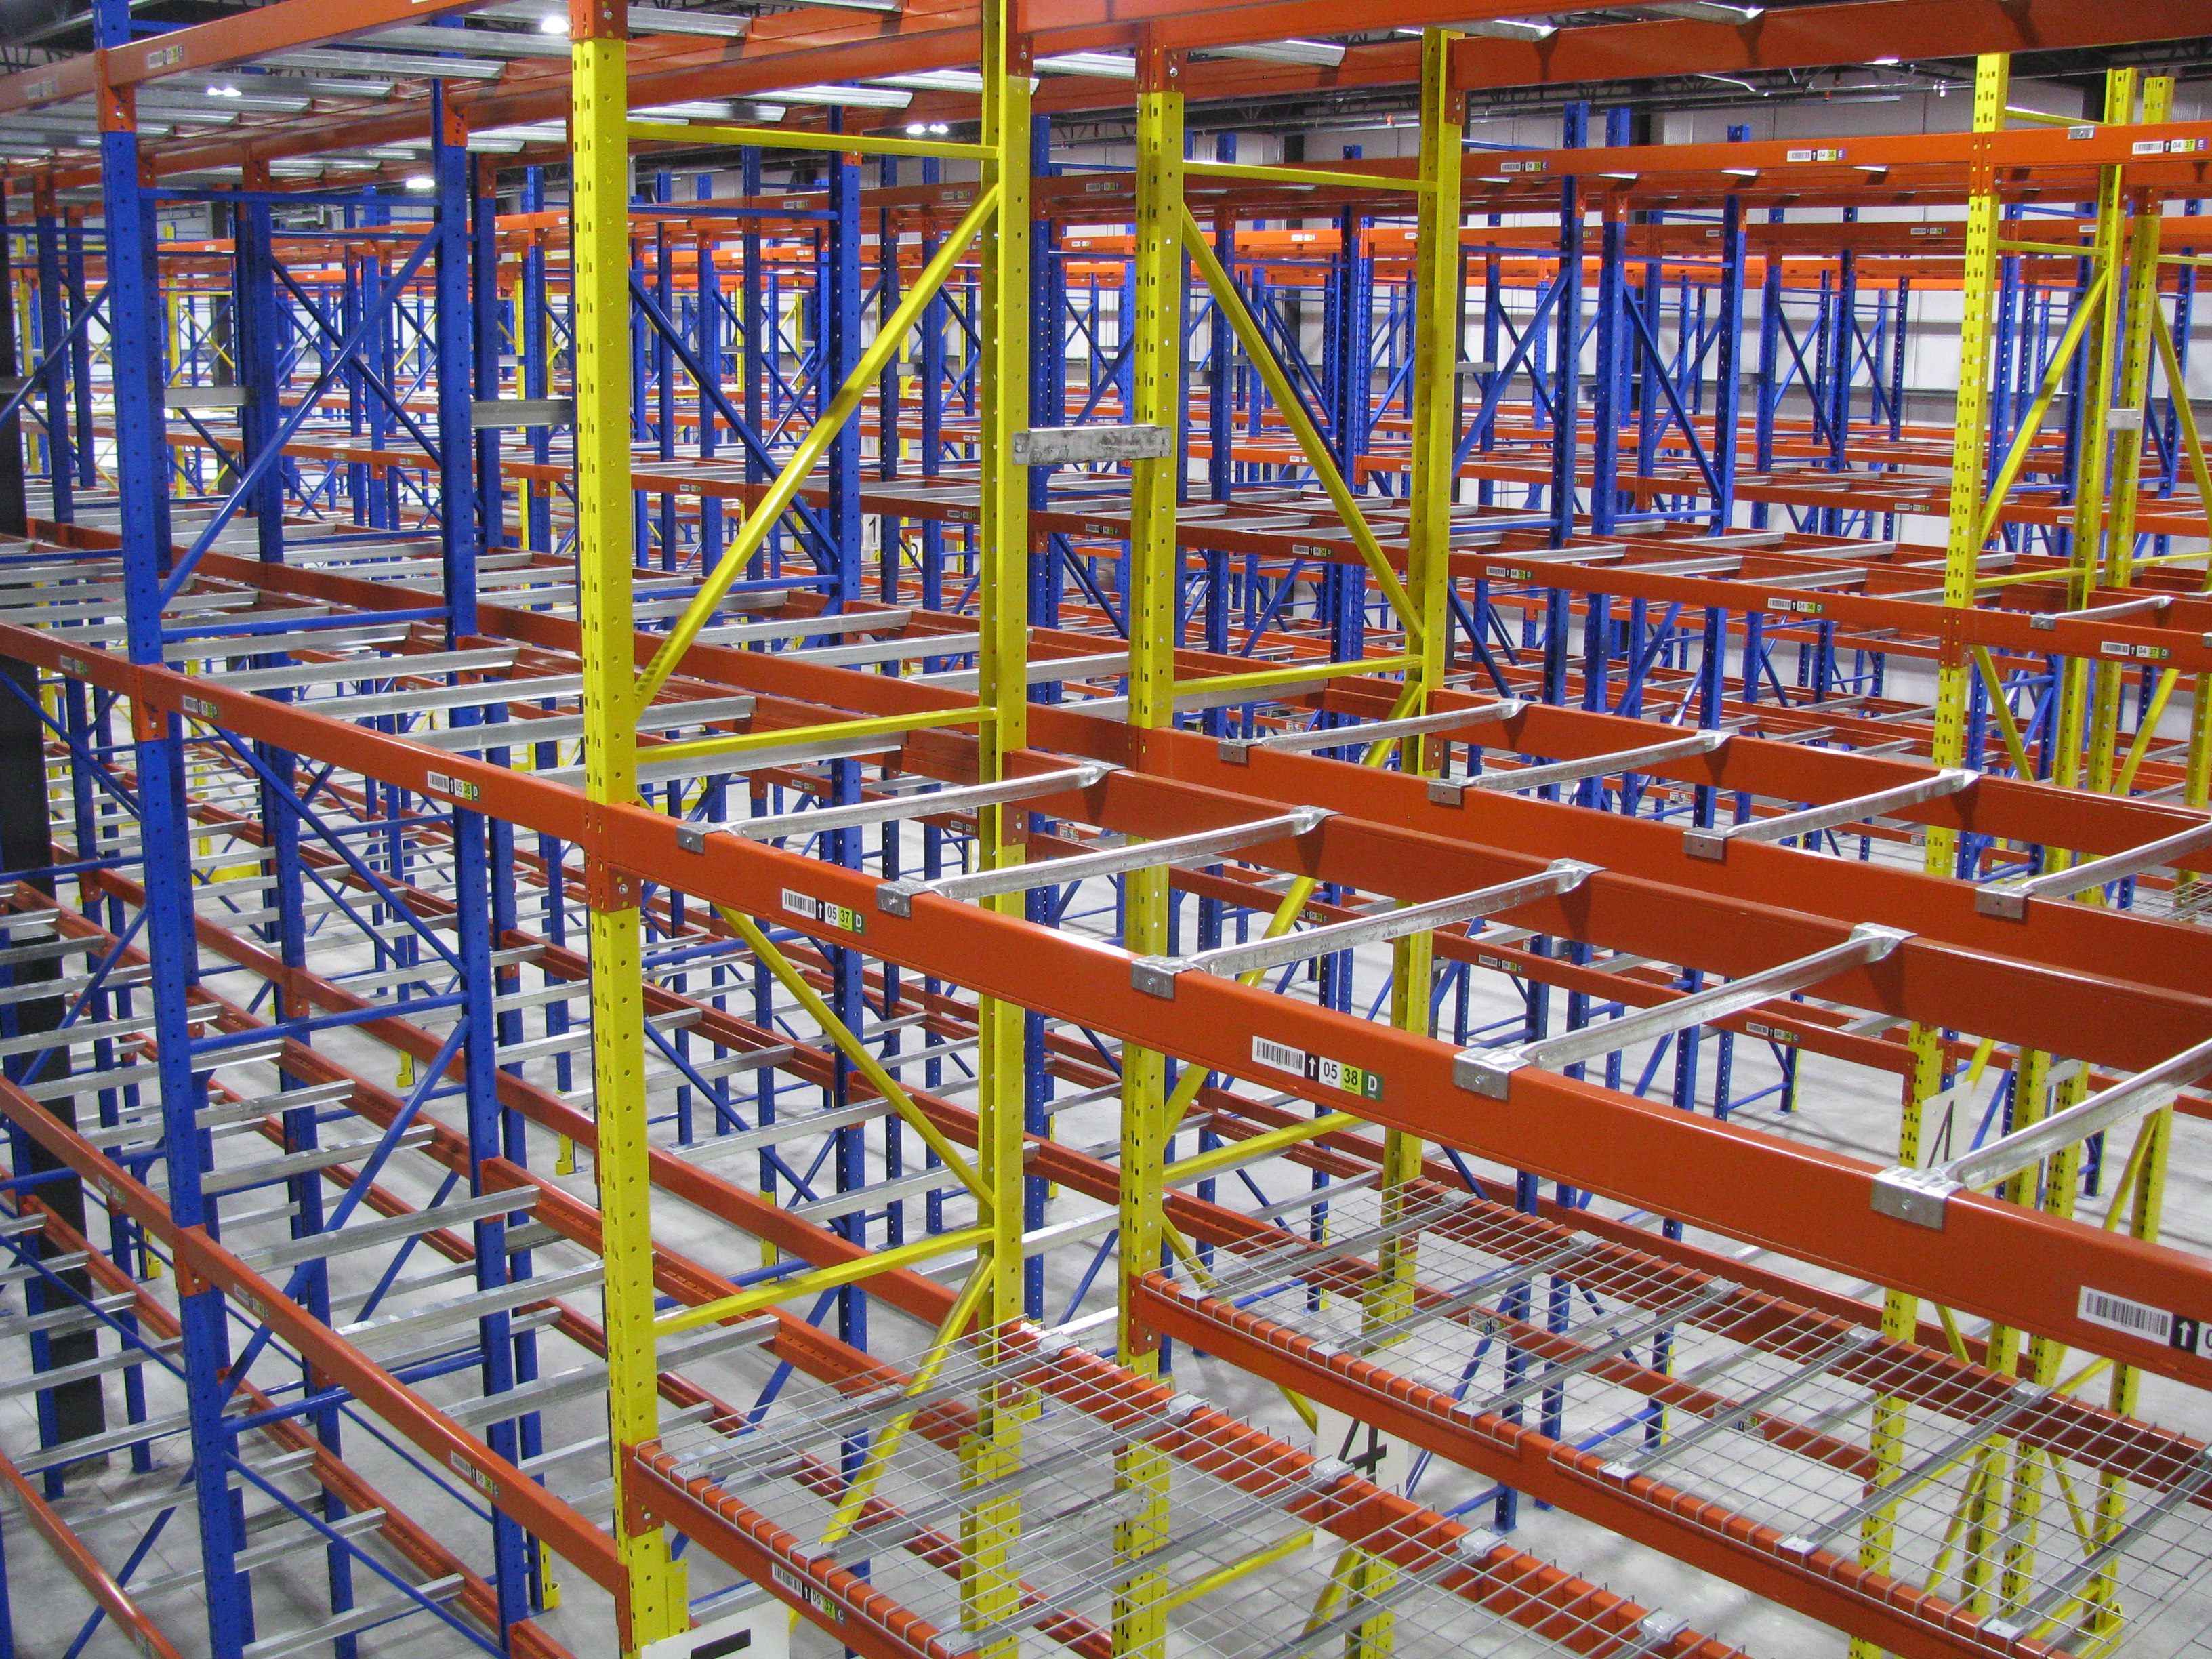
storage, racking, industrial, metal, color, perspective, warehouse, storehouse, shipping, empty, steel, industry, building